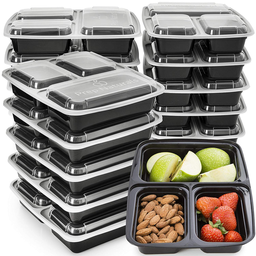
Label: plastic